William Saunders (photographer)

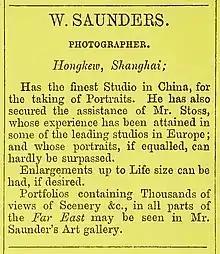
Advertisement for “Mr. Saunders' Art gallery." "The Far East Journal (Shanghai)" Vol. 2, No. 3. 1877

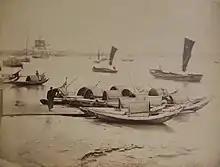
William Saunders. Waterfront in Shanghai. c. 1865. Albumen silver print. Source: <a href="https%3A//loewentheilcollection.com/">the Stephan Loewentheil China Photography Collection

Saunders was born in Britain in 1832, and first travelled to China in 1860 as an engineer. He then returned to Britain, studied photography, and returned again to China with photographic equipment, where he opened one of Shanghai's first photography studios in January 1862. Located near the famous Astor House Hotel at the centre of Shanghai's commercial hub, Saunders' studio became the city's leading photographic studio. Saunders' studio was to remain open for twenty-five years, a testament to his "considerable photographic talent [combined] with business acumen and marketing flair." Although chiefly a portrait photographer, Saunders' fascination with China led him to photograph current events, local scenery and the local population.